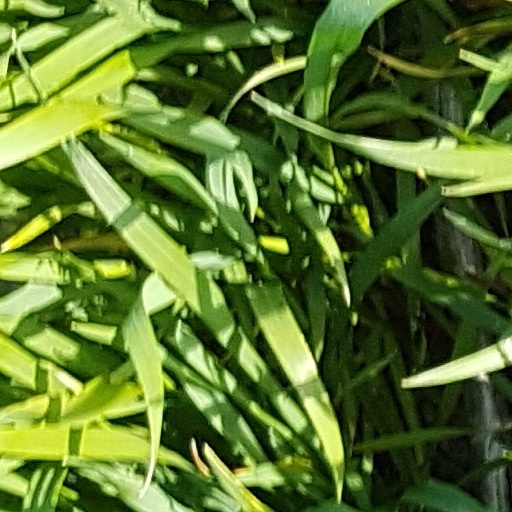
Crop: wheat